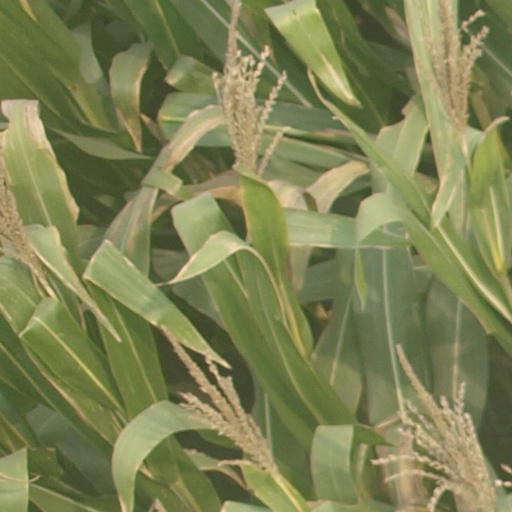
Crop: maize; corn